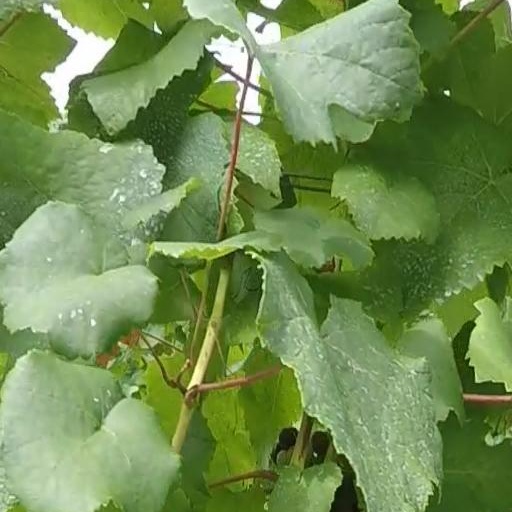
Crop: grape